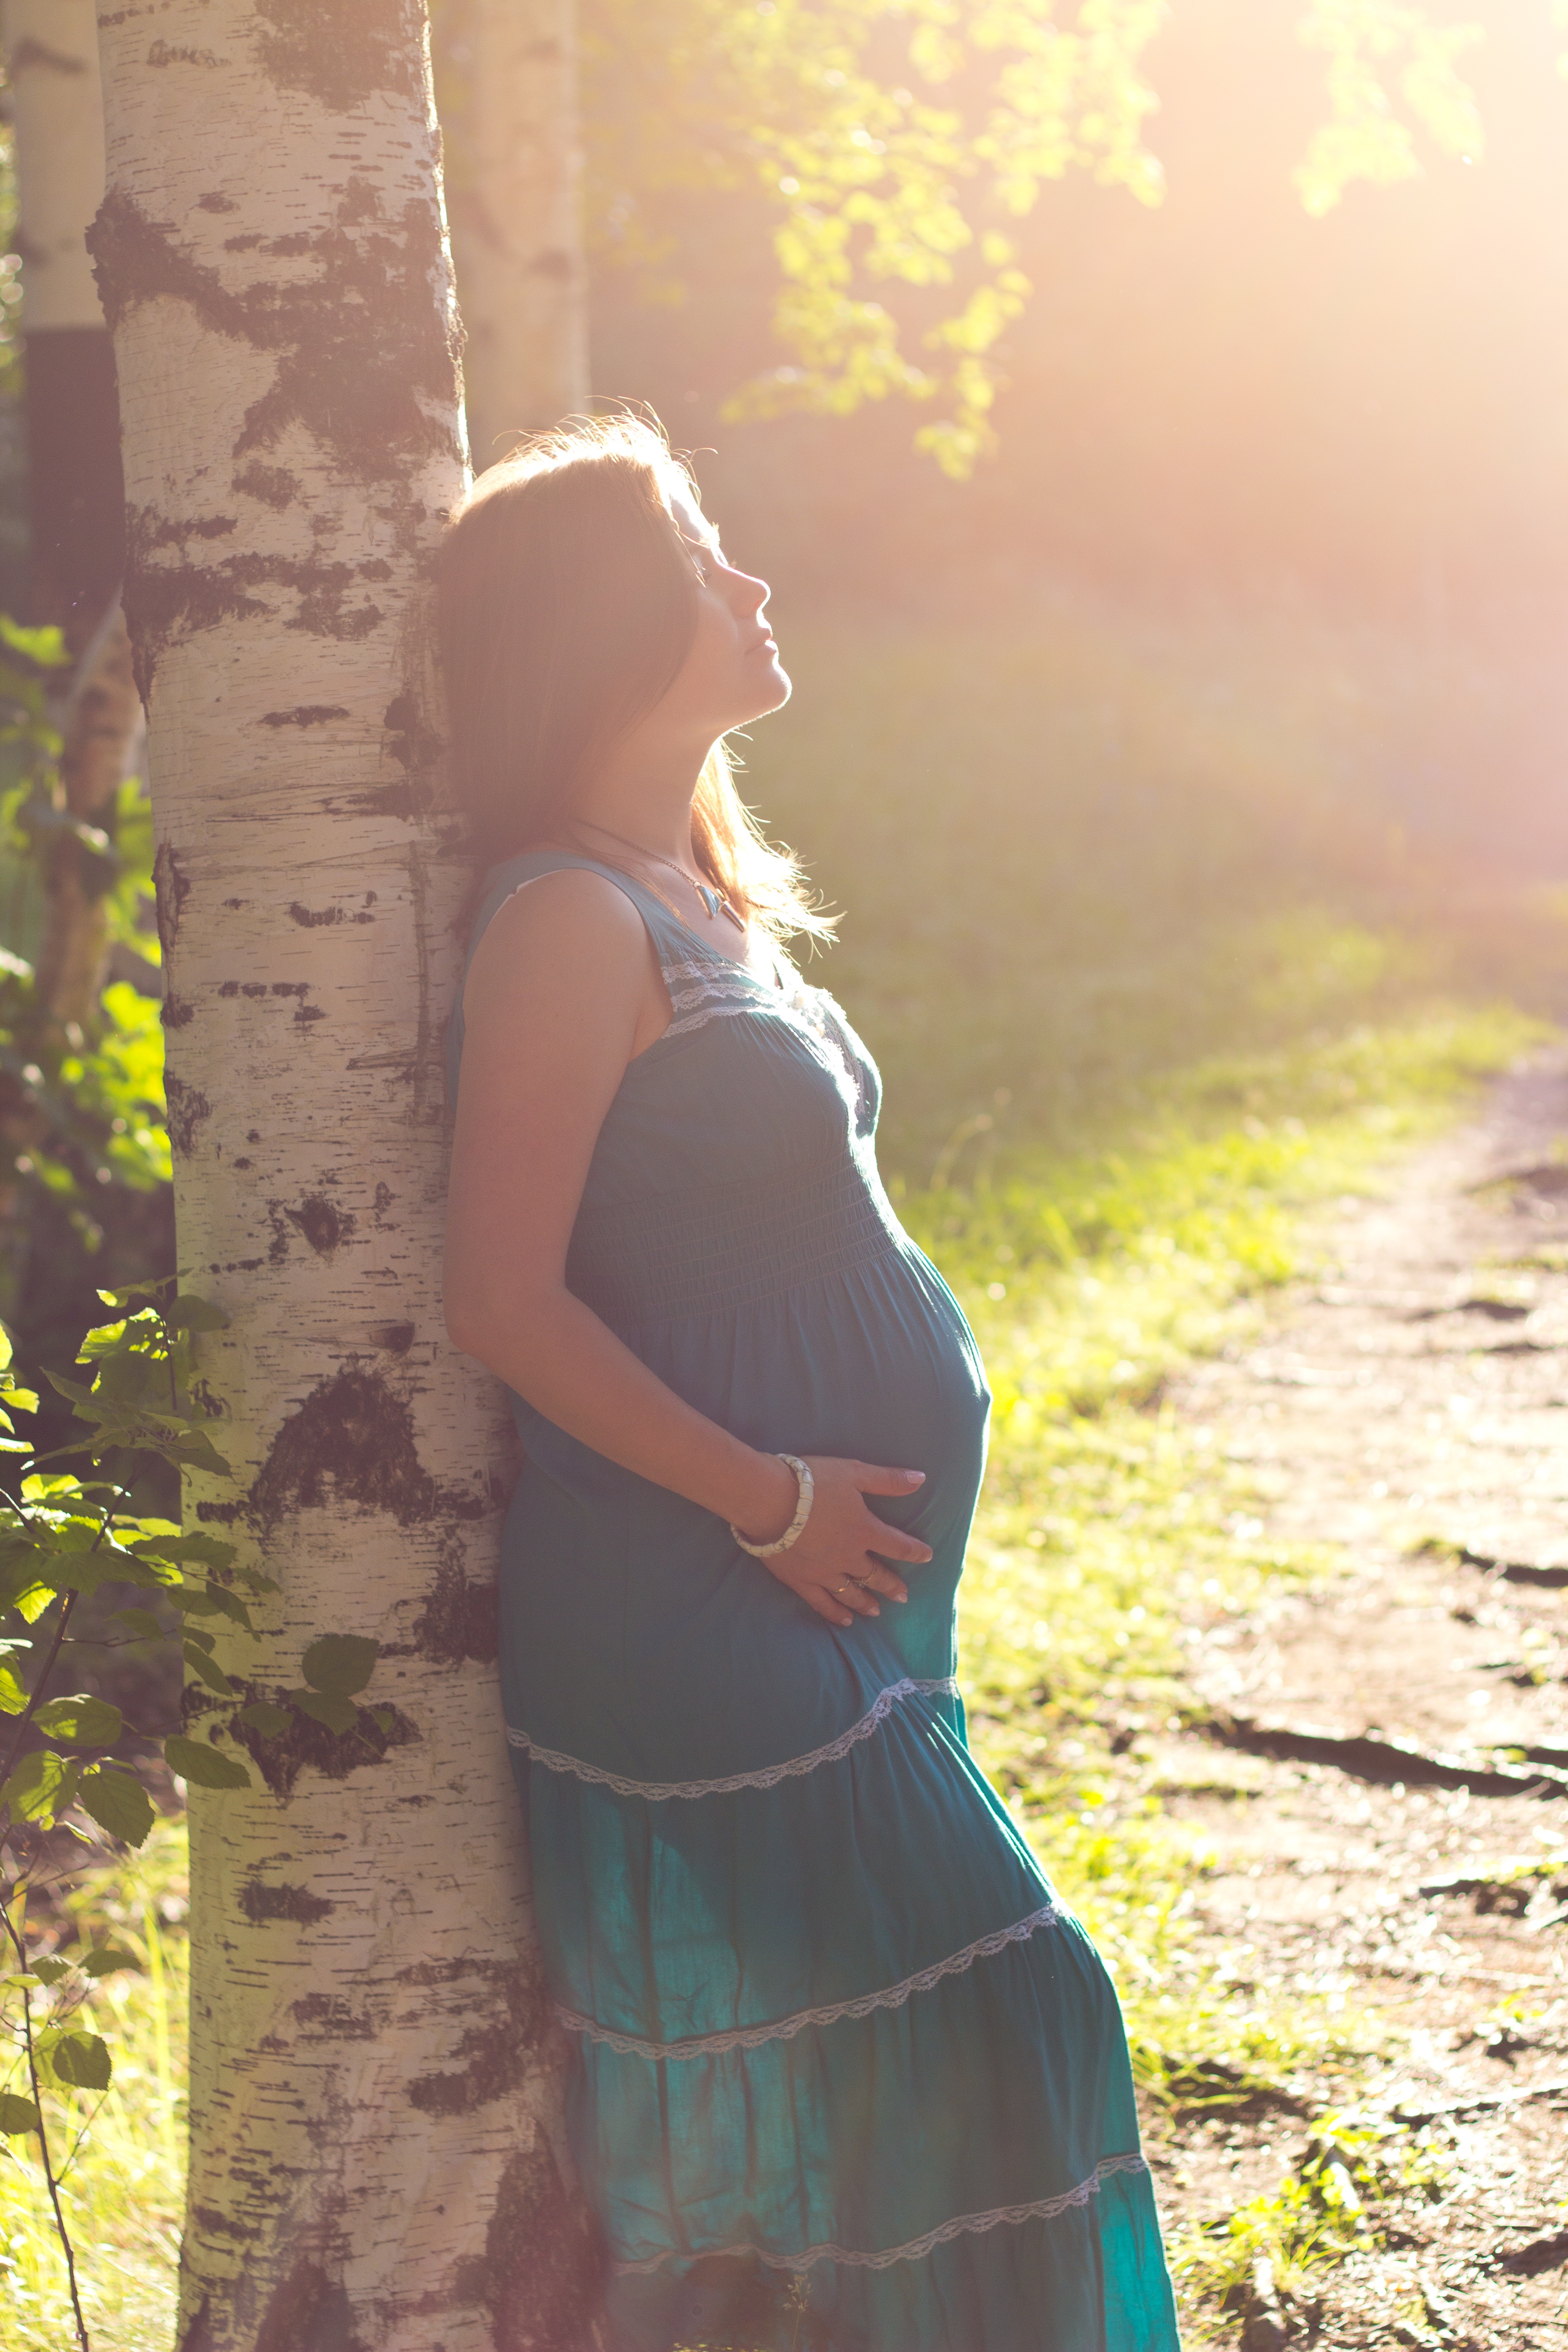
person, girl, woman, photography, sunlight, flower, model, spring, green, color, park, romance, fashion, clothing, yellow, lady, bride, mom, pregnancy, de, dress, photograph, pregnant, belly, beauty, joy, image, femininity, interaction, photo shoot, having a baby, expectant mother, soon mom